Joseph Mazur

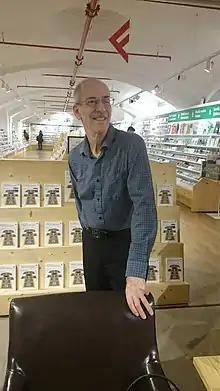
Joseph Mazur at a launch of the Italian translation of his book "Fluke" in Milano, Italy - October 24, 2017

Joseph C. Mazur (born in the Bronx in 1942) is Professor Emeritus of Mathematics at Marlboro College, in Marlboro, Vermont.